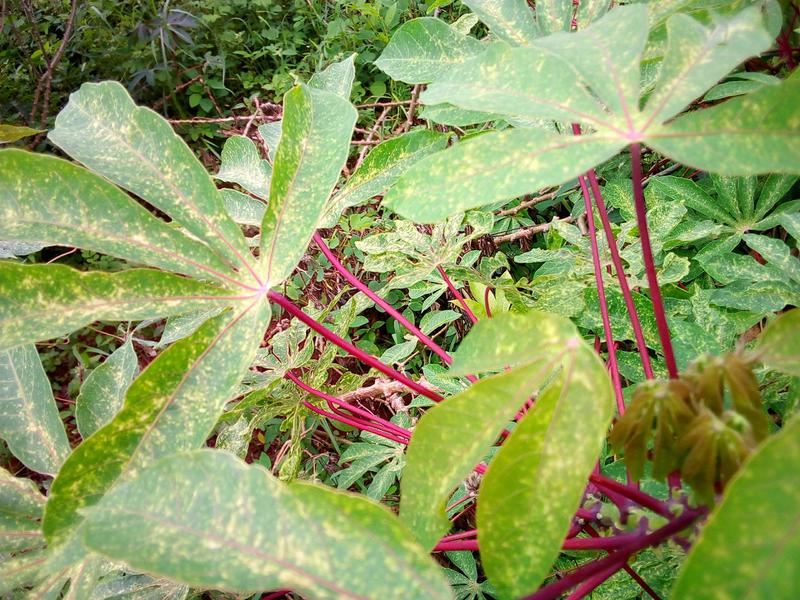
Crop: cassava
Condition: green_mottle